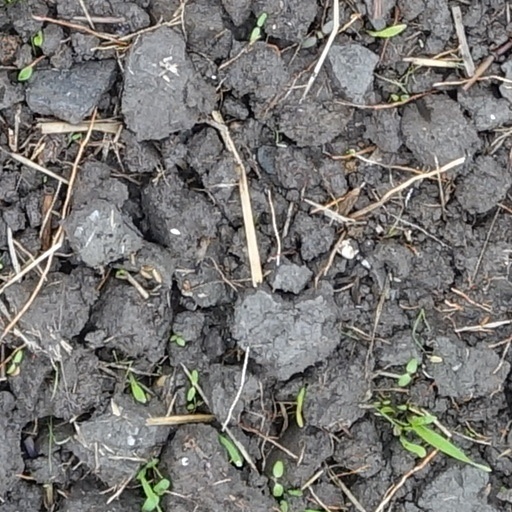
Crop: wheat